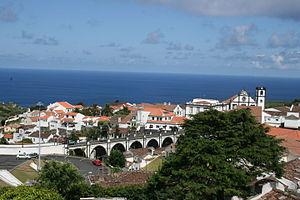
Nordeste est une commune de l'île de São Miguel aux Açores. La population est de 4 937 habitants. La population du centre est de 1 341 habitants. Son nom signifie « Nord-Est » en portugais et la commune est située dans le coin nord-est de l'île.